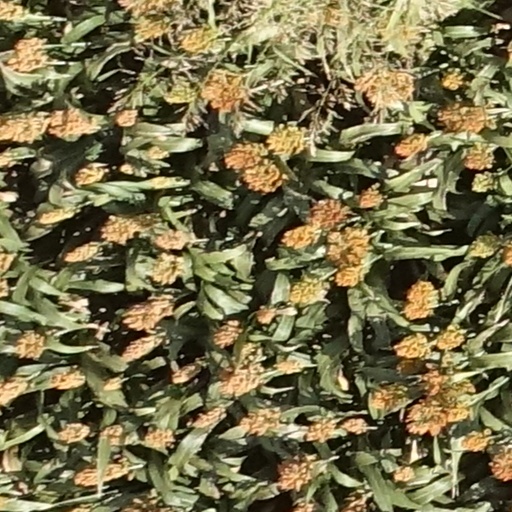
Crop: sorghum